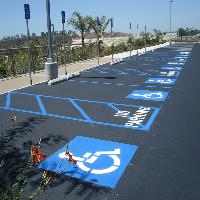
Weather: sun or clear